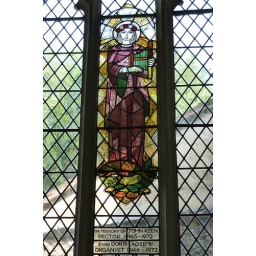
Memorial window to the rector, John Keen and his organist, Doris Ager. Modern glass by Pippa Heskett.